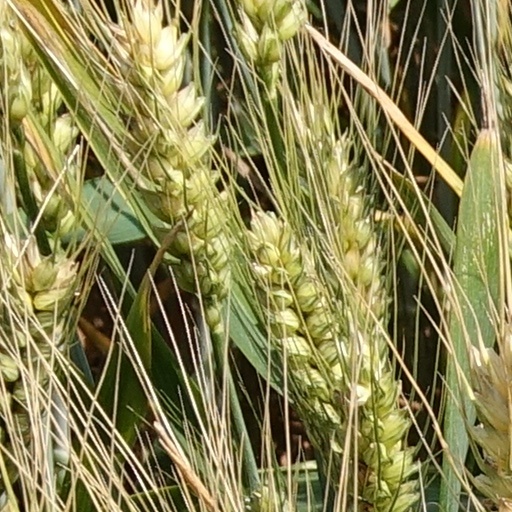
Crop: wheat